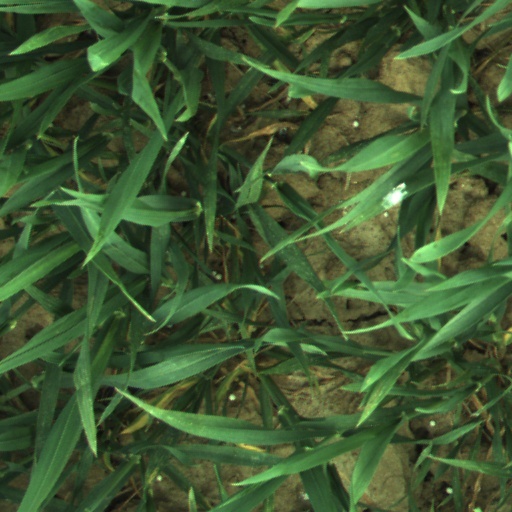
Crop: wheat